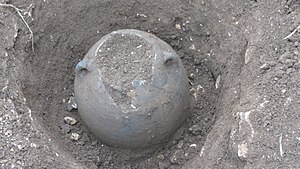
Wold Newton-skatten
Wold Newton-skatten mens den stadig stod i jorden.
Wold Newton Hoard er et depotfund fra starten af 300-tallet, som består af 1.857 romerske mønter i en keramikpotte.